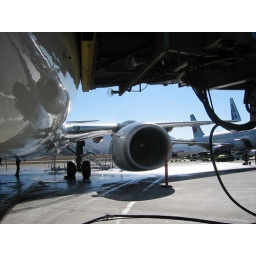
All reflects in the shiny mirror of this brand new 737-700's skin.